Cranssen v R

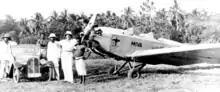
Pictured: The mission plane, the Miva which took missionaries to the highlands of New Guinea where Cranssen was based. He likely rode this plane; as it was owned and operated by his religious order.

Anthony Cranssen was an ordained Catholic priest from Holland, who had been sent by the Society of the Divine Word to a mission at Alexishafen in the Territory of New Guinea. He remained there a few months and then was sent into an uncontrolled area of the Madang district. To obtain a permit to enter that area, he was required by the territory Administrator to be accompanied by ten men; four of whom had to be capable with firearms.